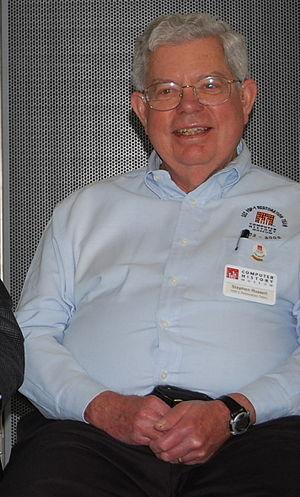
Steve Russell dit Slug est un des programmeurs à l'origine de Spacewar!, l'un des tout premiers jeux vidéo.